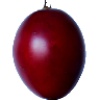
Label: tamarillo